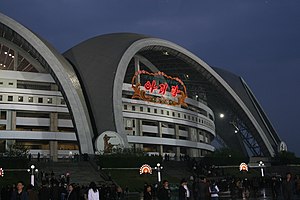
Pyongyang / Gallery
Pyongyang er hovedstad i Nordkorea, grundlag 1122 B.C.. Byen ligger ved Taedongfloden. Det officielle indbyggertal kendes ikke, men det blev opgivet til 2.741.260 i 1993, mens det i 2002 og 2003 blev opgivet til hhv. 2,5 og 3,8 million af Chosen Soren, en pro-nordkoreansk organisation. Seneste folketælling fra 2008 angiver et indbyggertal på 3.255.388, fordelt på 813.957 husstande.